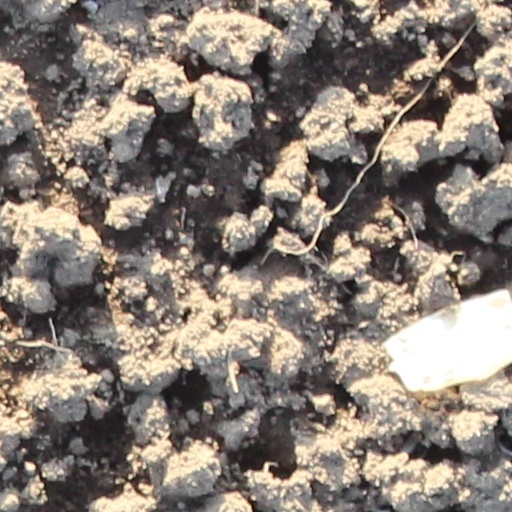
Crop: wheat